The Husbands of River Song

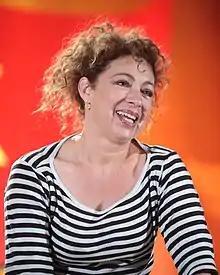
Alex Kingston reprised the role of River Song in "The Husbands of River Song", her final appearance to date.

In September 2015, it was announced that Alex Kingston would reprise the role of recurring character River Song for the first time since the 2013 episode "The Name of the Doctor". Moffat "had sort of thought we were done with River" but had been encouraged to bring her back by former showrunner Russell T Davies, who wanted to see her opposite Capaldi. Kingston said she did not expect to return.